Washing out the mouth with soap

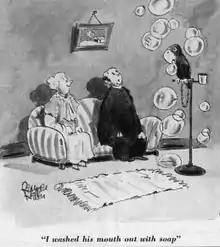
1937 cartoon in "Boys' Life"

Washing out the mouth with soap is a traditional form of physical punishment that consists of placing soap, or a similar cleaning agent, inside a person's mouth so that the person will taste it, inducing what most people consider an unpleasant experience. This form of punishment was especially common in the United States and United Kingdom from the late 19th century until the mid-20th century.